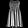
Label: Dress